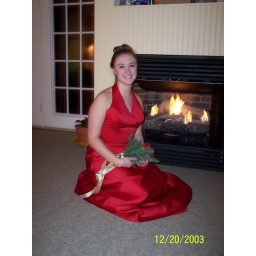
More pictures in thre red dress